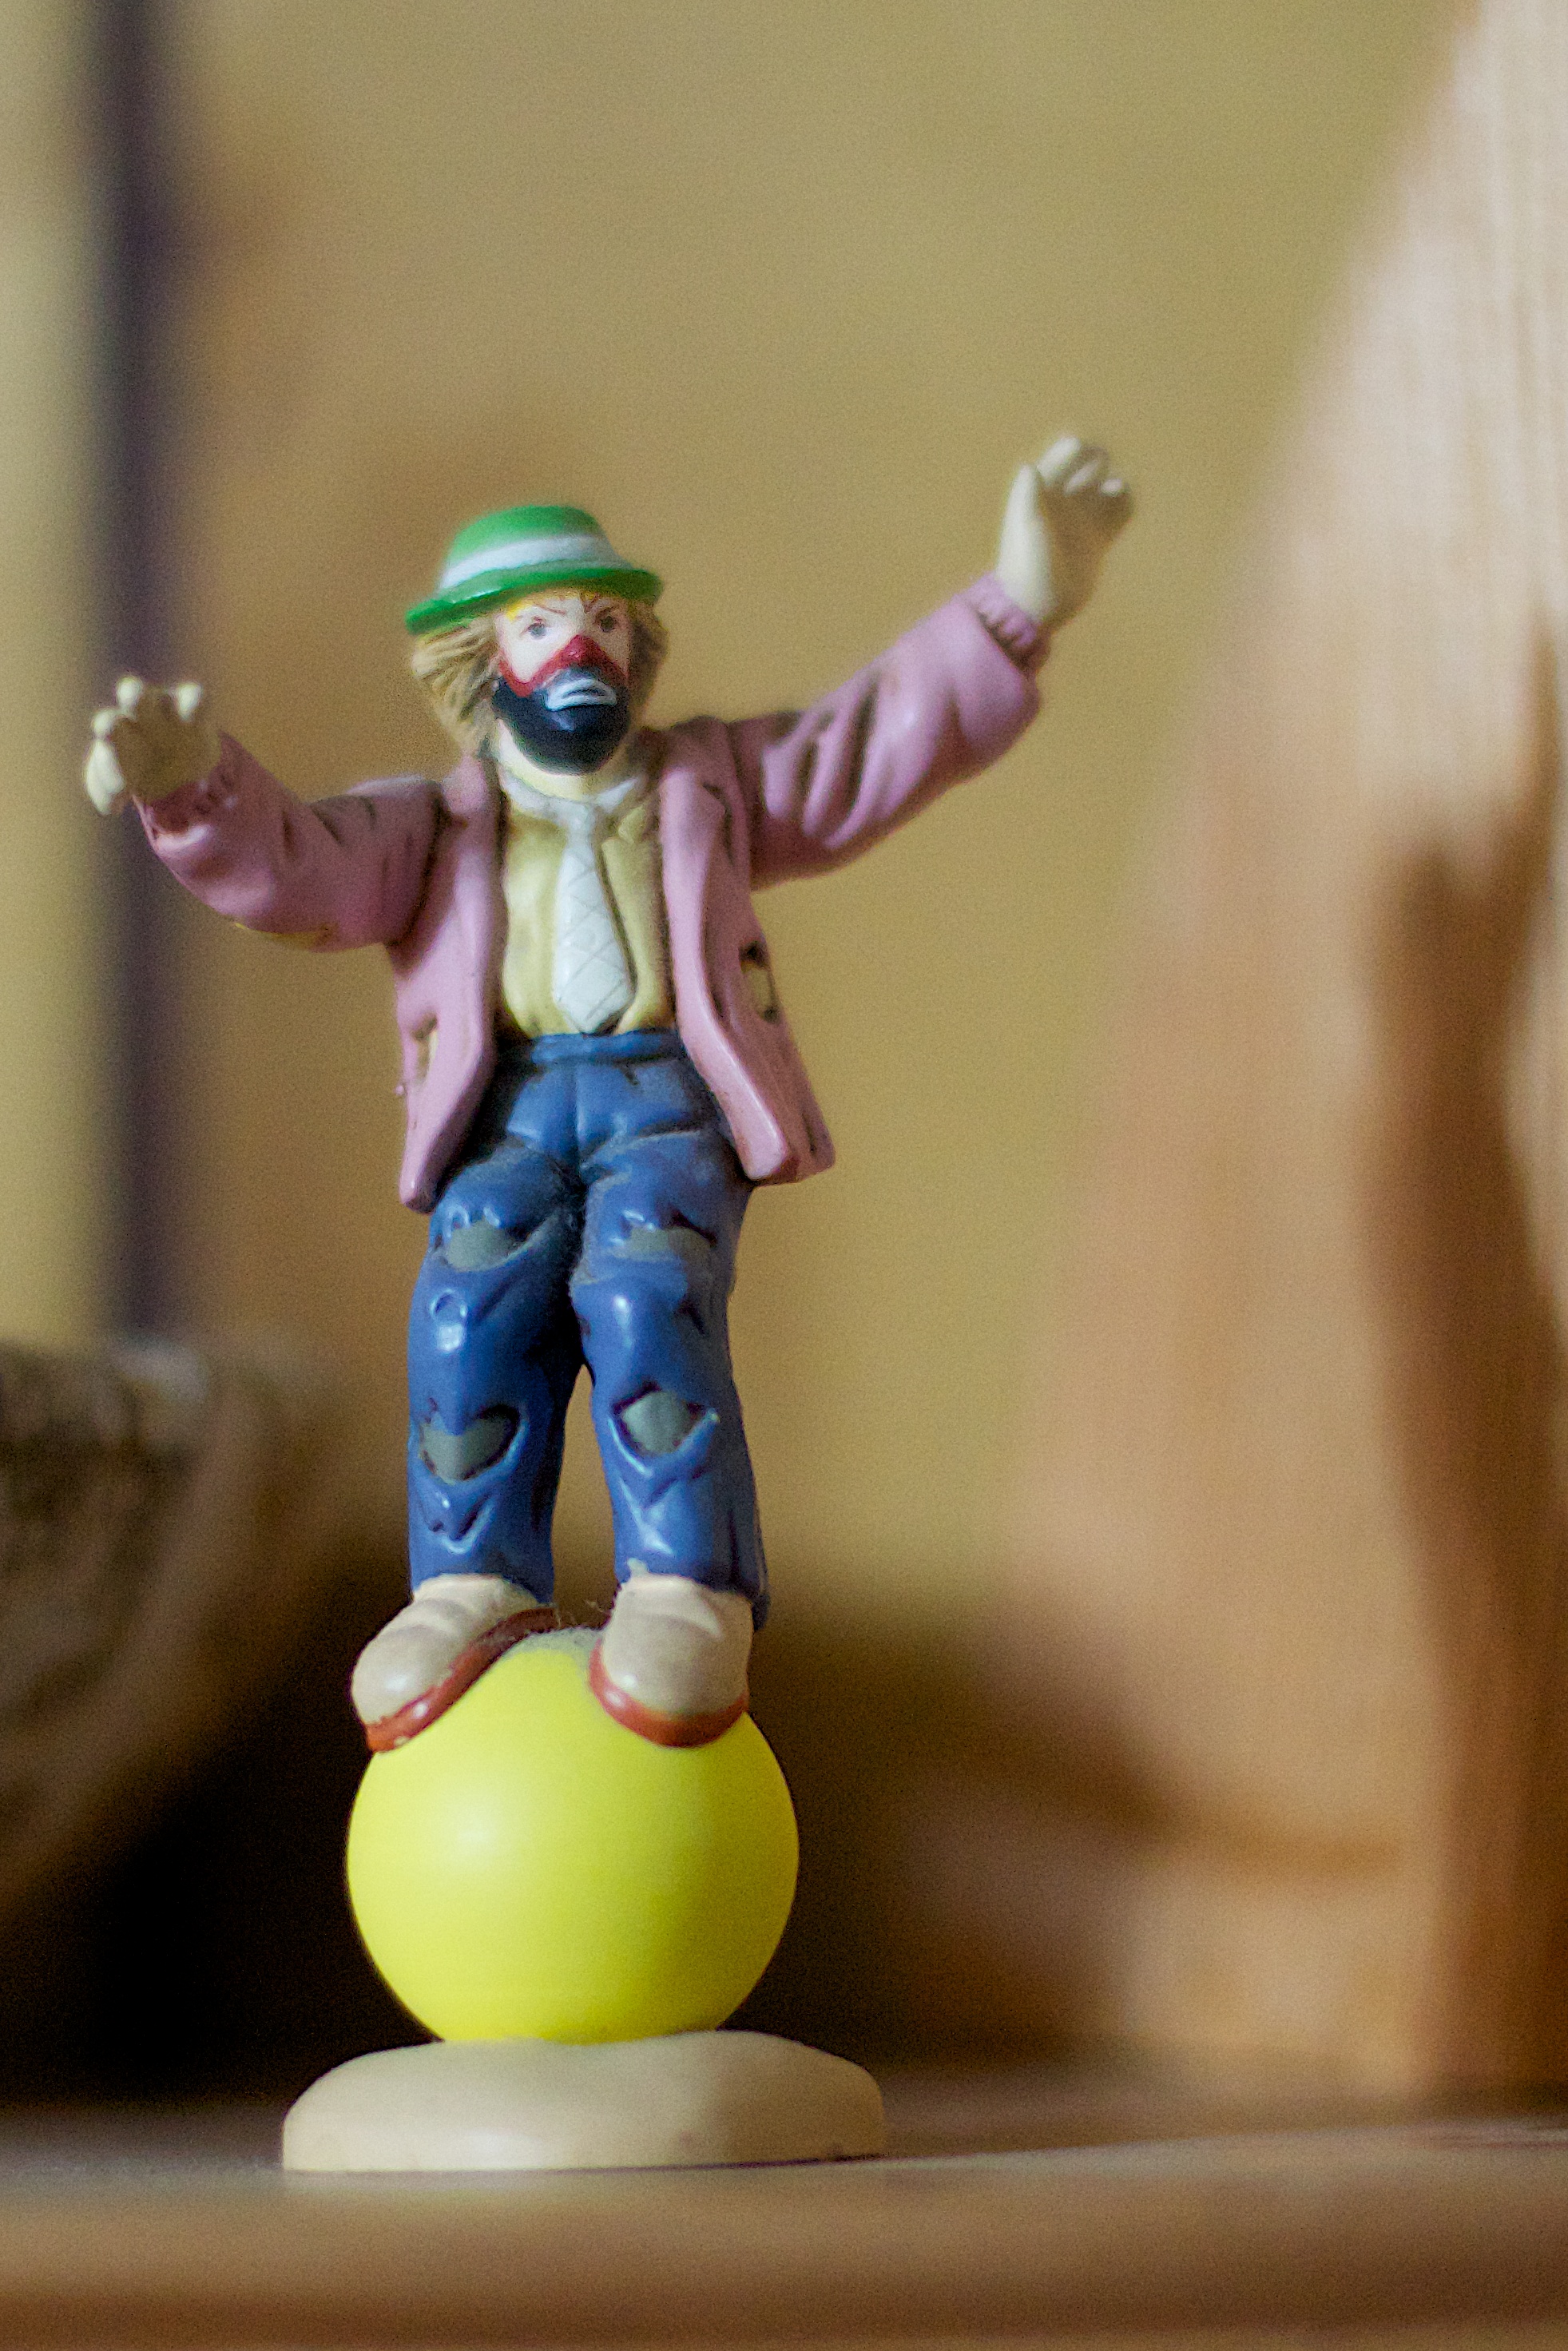
statue, yellow, toy, clown, sculpture, art, figurine, action figure, 2001365